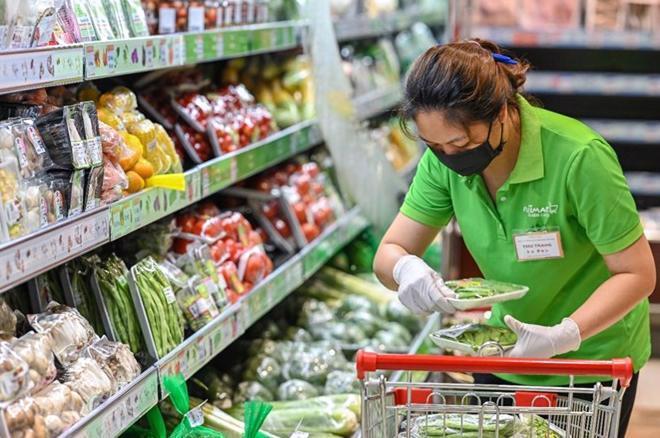
có một người phụ nữ đang cạnh quầy hàng rau củ quả